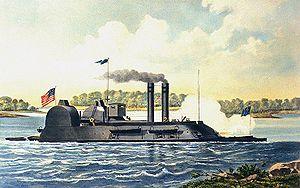
L'Union Navy est le nom de l'United States Navy durant la guerre de Sécession, en opposition directe avec son adversaire, la Confederate States Navy. Ce terme est toutefois encore utilisé pour désigner les vaisseaux de guerre utilisés sur le réseau fluvial de l'intérieur, bien qu'ils soient, un temps, sous le contrôle de l'Union Army.